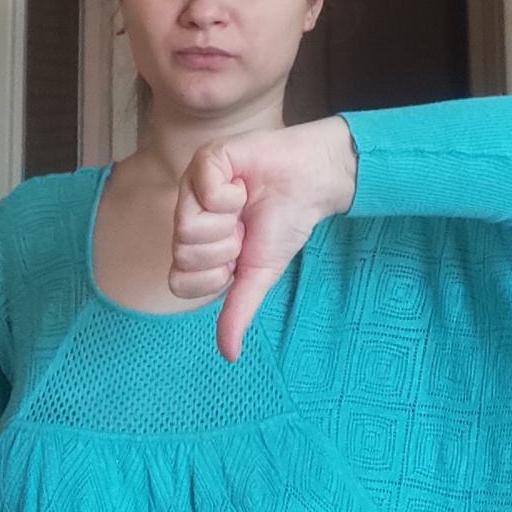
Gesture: dislike